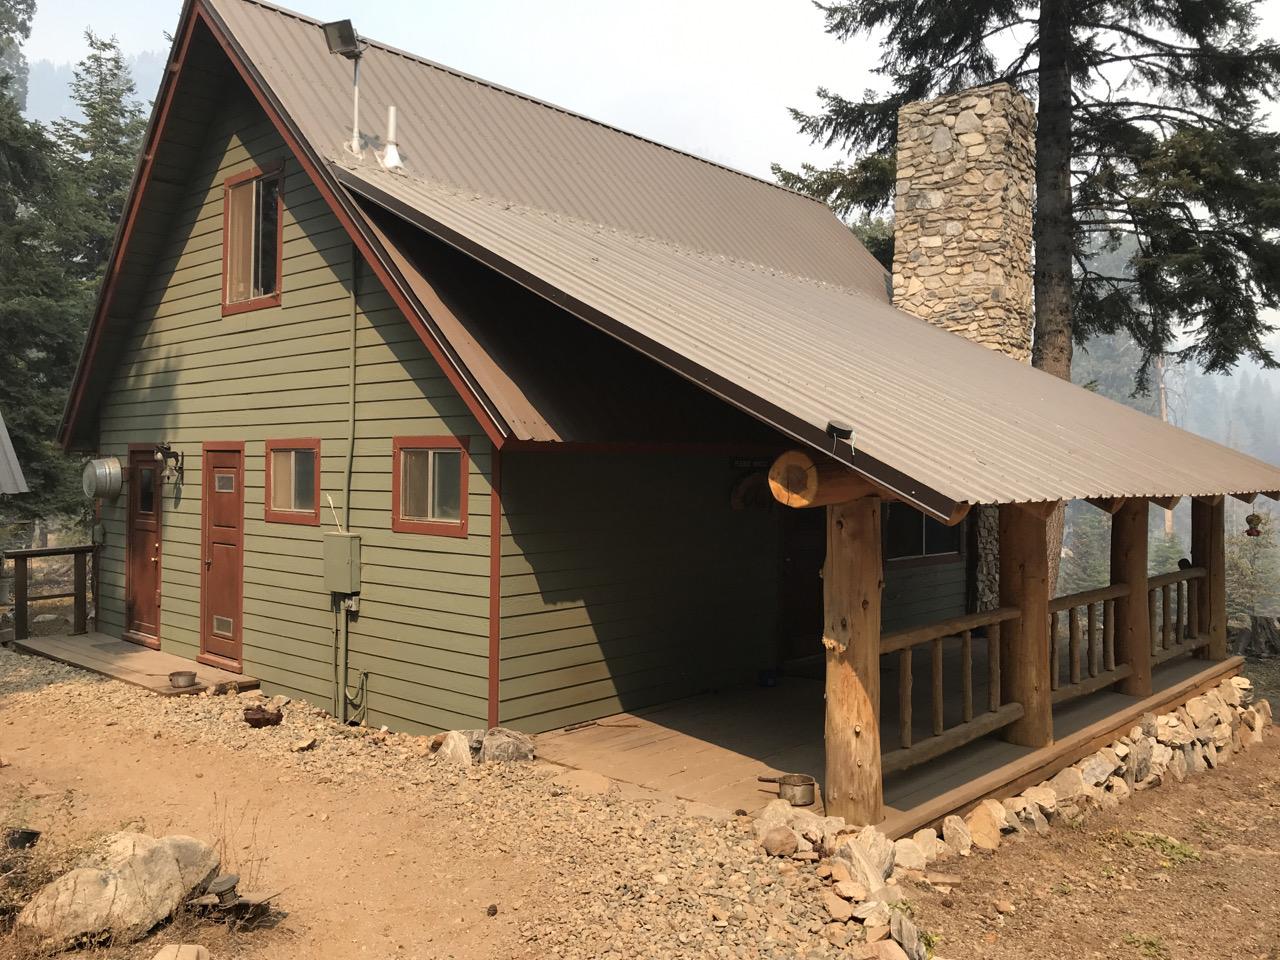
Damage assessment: no_damage